Victoria Village

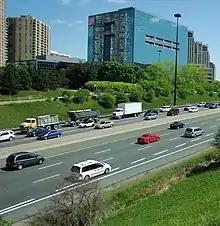
Several commercial buildings are located near the Don Valley Parkway, on Eglinton.

The neighbourhood has many high- and low-rise buildings, which are located on the edges of the neighbourhood, with mostly bungalows, some semi-detached homes, and some two-storey detached (either rebuilt bungalows, or built after the initial period of construction, which occurred mostly from the late 1950s-1960s). Apartments and condos are mostly located on the borders of the area, Lawrence, Eglinton and Victoria Park Avenues. Several commercial buildings are also present along the Don Valley Parkway, near Eglinton Avenue.